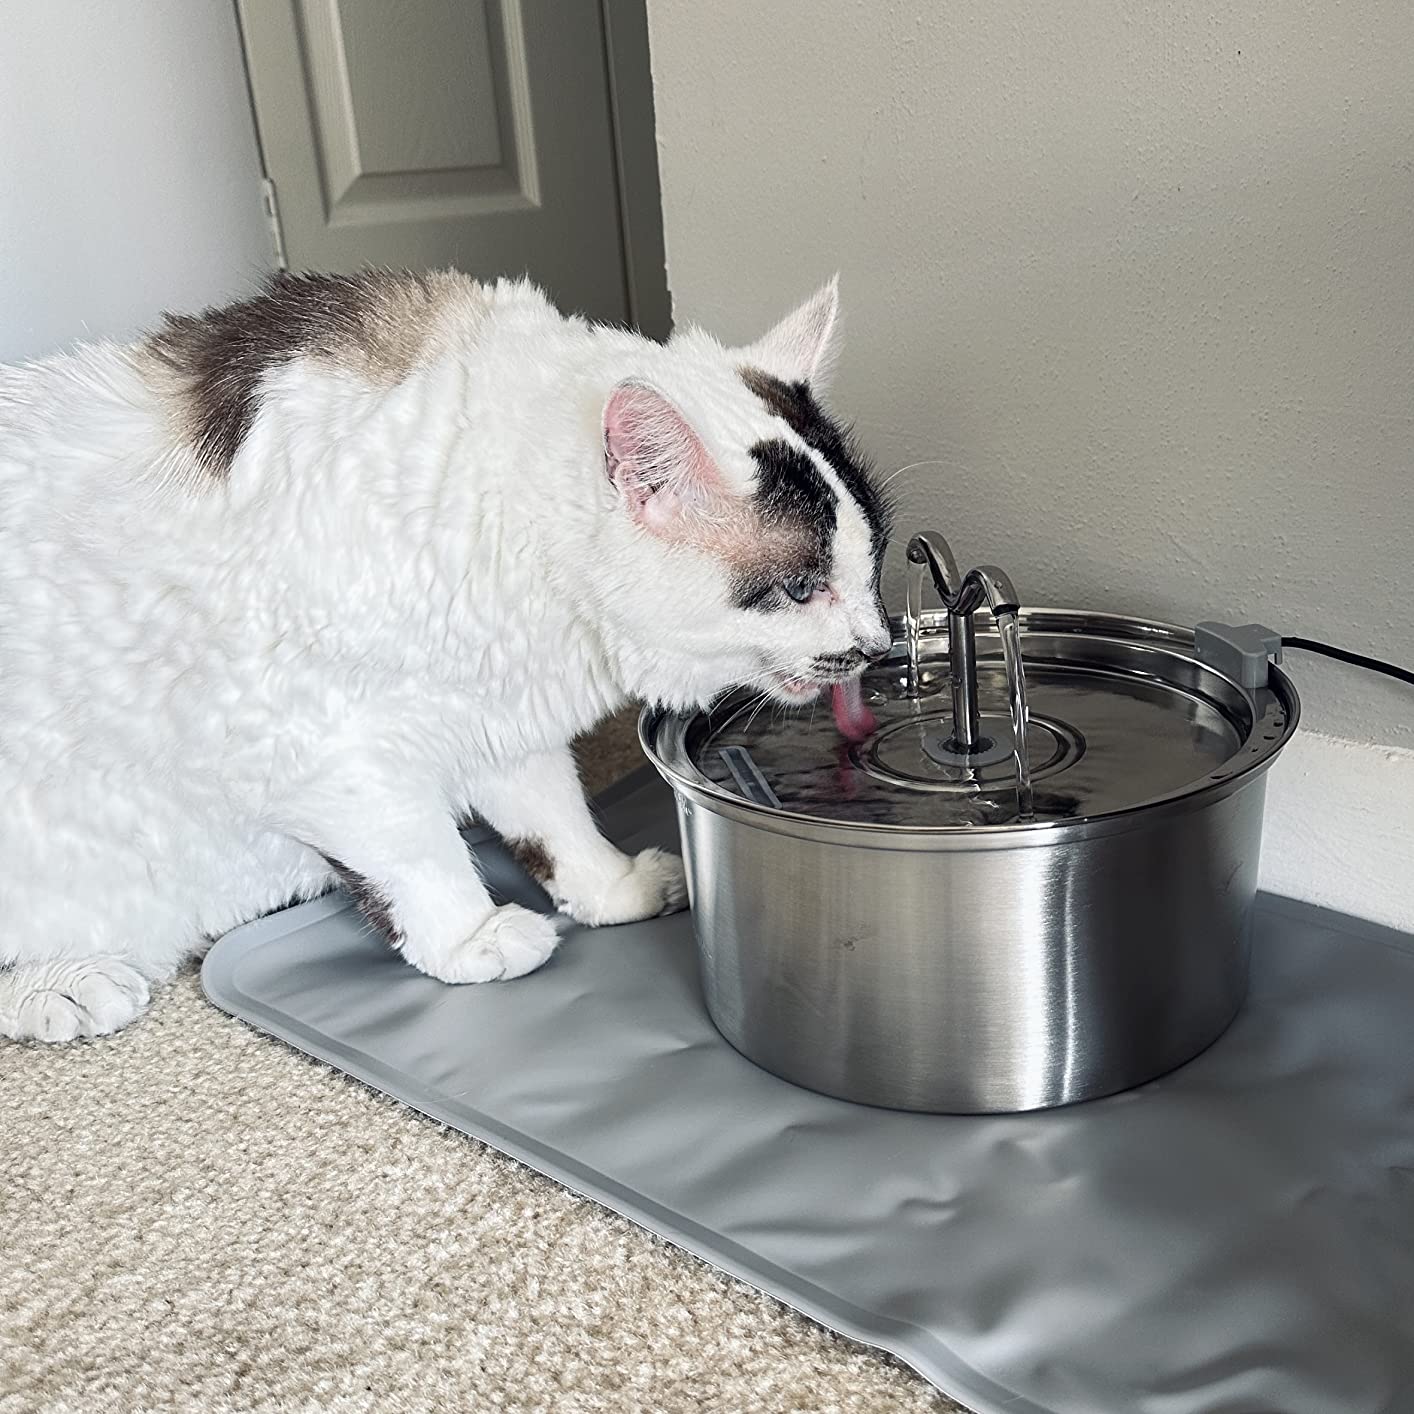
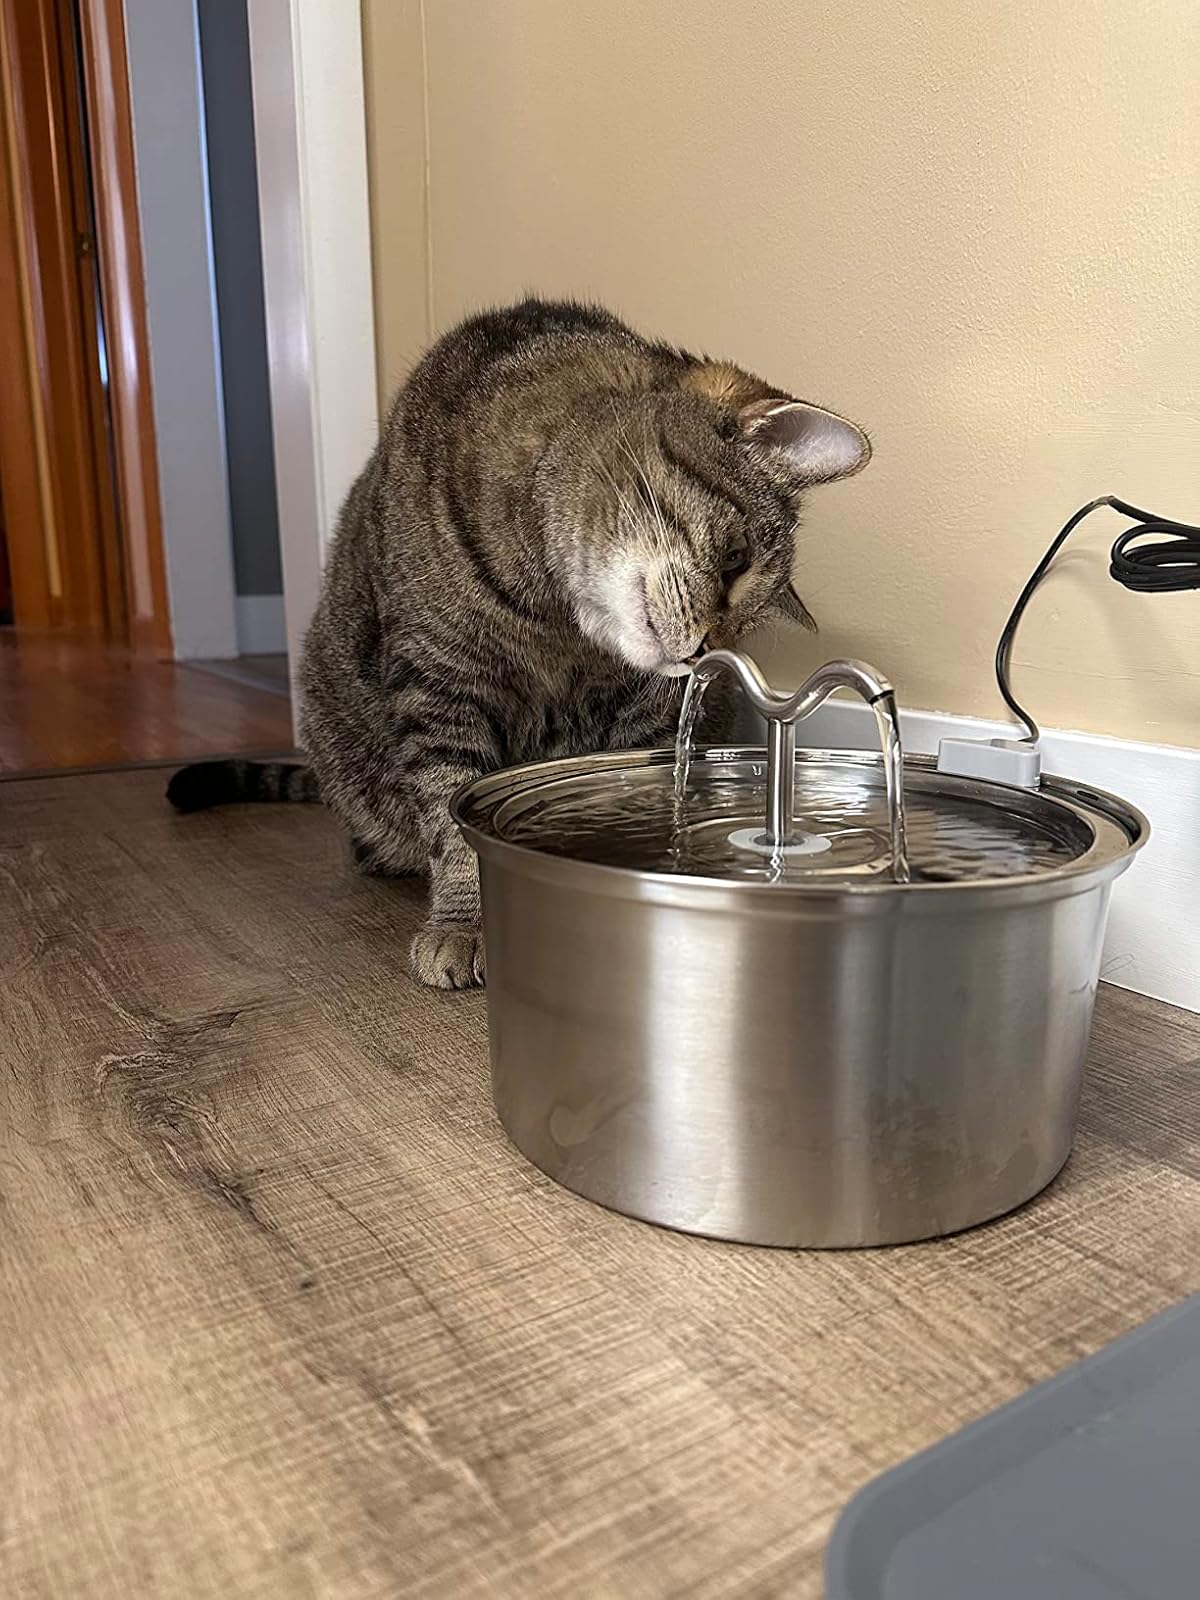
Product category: items_bowl
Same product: yes